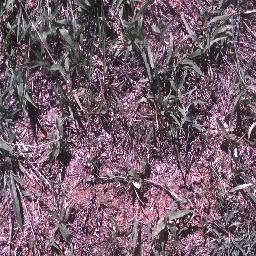
Label: negative